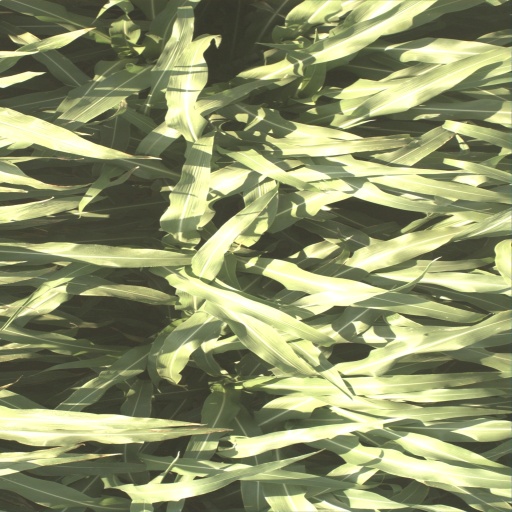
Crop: sorghum